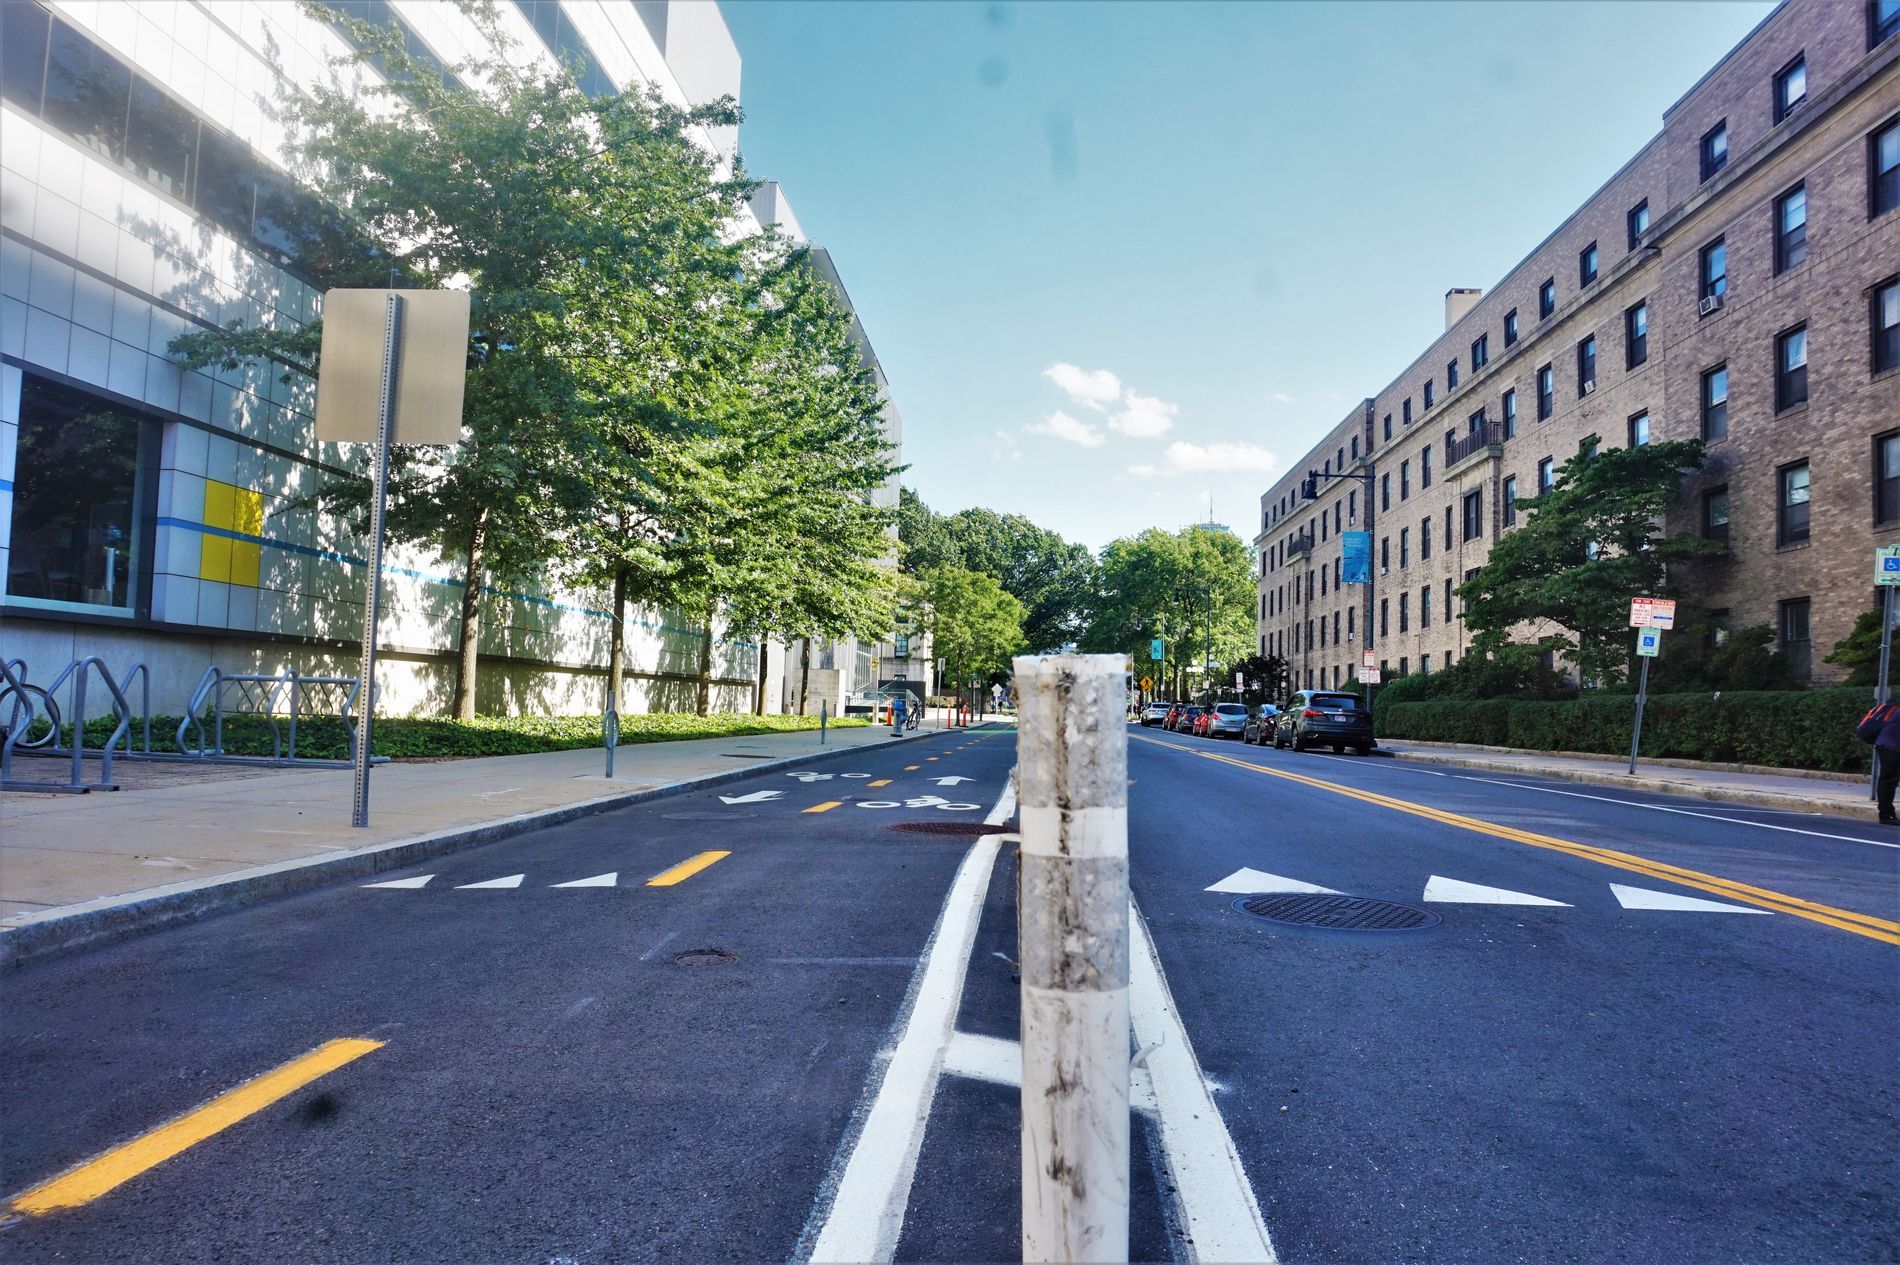
Urban Street
A city street with a sidewalk separated by a bollard. On the left side, there are bike racks and a white building with trees lining the sidewalk. On the right, there are parked cars and a row of buildings. The sky is clear with a few clouds.
A wide shot taken at eye level, captures both sides of the street, showing buildings and trees. The lighting is natural and bright from the sunlight indicating it was taken during the day. The mood is calm and peaceful.
Labels: City, Road, Street, Urban, Tarmac, Architecture, Building, Cityscape, Person, Accessories, Bag, Handbag, Neighborhood, Metropolis, Car, Transportation, Vehicle, Clothing, Footwear, Shoe, High Rise, Freeway, Office Building, Highway, Condo, Housing, Apartment Building, Downtown, Intersection, buildings, Cars, sky, sign, Trees, Sidewalk, bollard, bike rack
Camera: SONY ILCE-5000
Lens: Sony E PZ 16-50mm F3.5-5.6 OSS or Sony FE 16mm F3.5 Fisheye (SEL28F20 + SEL057FEC)
Aperture: F11
Exposure: 1/80 sec
ISO: 100
Focal length: 16.0 mm